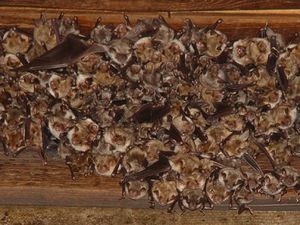
Myotis / Billeder
Myotis er en slægt af flagermus i familien barnæser.